Drifting (motorsport)

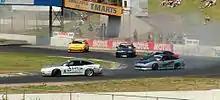
Team Drift Competition in Melbourne

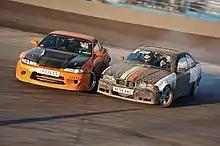
A Nissan Silvia S15 and a BMW E36 tandem drifting

Drifting as an officially sanctioned motorsport competition was initially popularized with the D1 Grand Prix in Japan, which began in 2001 and helped establish judging standards and competition guidelines. Judging takes place on just a small part of the circuit, a few linking corners that provide good viewing, and opportunities for drifting. The rest of the circuit is irrelevant, but it pertains to controlling the temperature of the tires and setting the car up for the first judged corner. In tandem passes, the lead driver (in the lead car, Senko) often feints their entry to the first corner to upset the chase driver (in the chase car, Atooi); however, in some European series, this practice is frowned upon by judges and considered foul play, resulting in deduction of points.